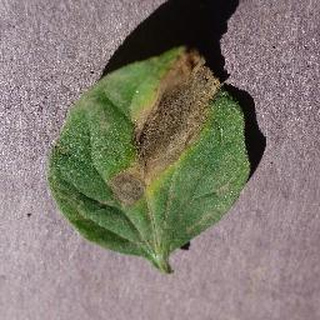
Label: tomato_early_blight